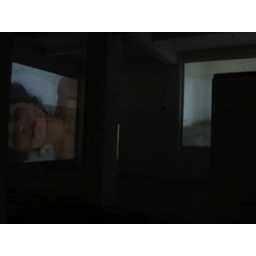
Showcasing Amal Kenawy's work in a double storey height space with knocked out walls and columns